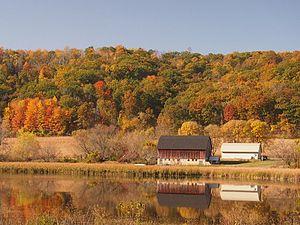
Wacouta est un village rural dans le comté de Goodhue dans le Minnesota, aux États-Unis. Sa population était de 410 au recensement de 2000.